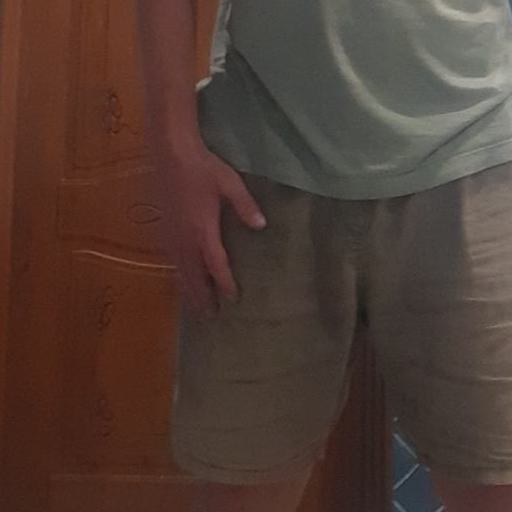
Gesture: no_gesture